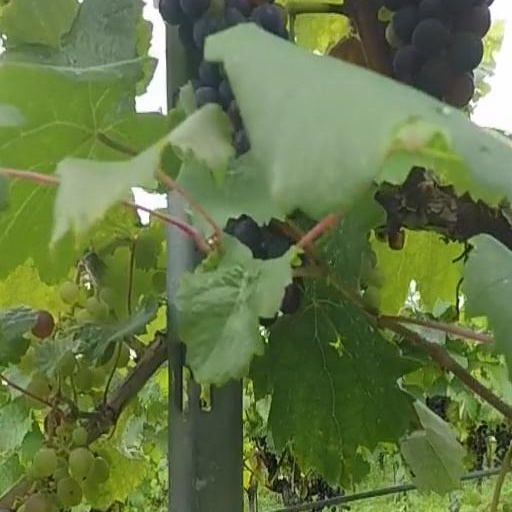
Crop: grape